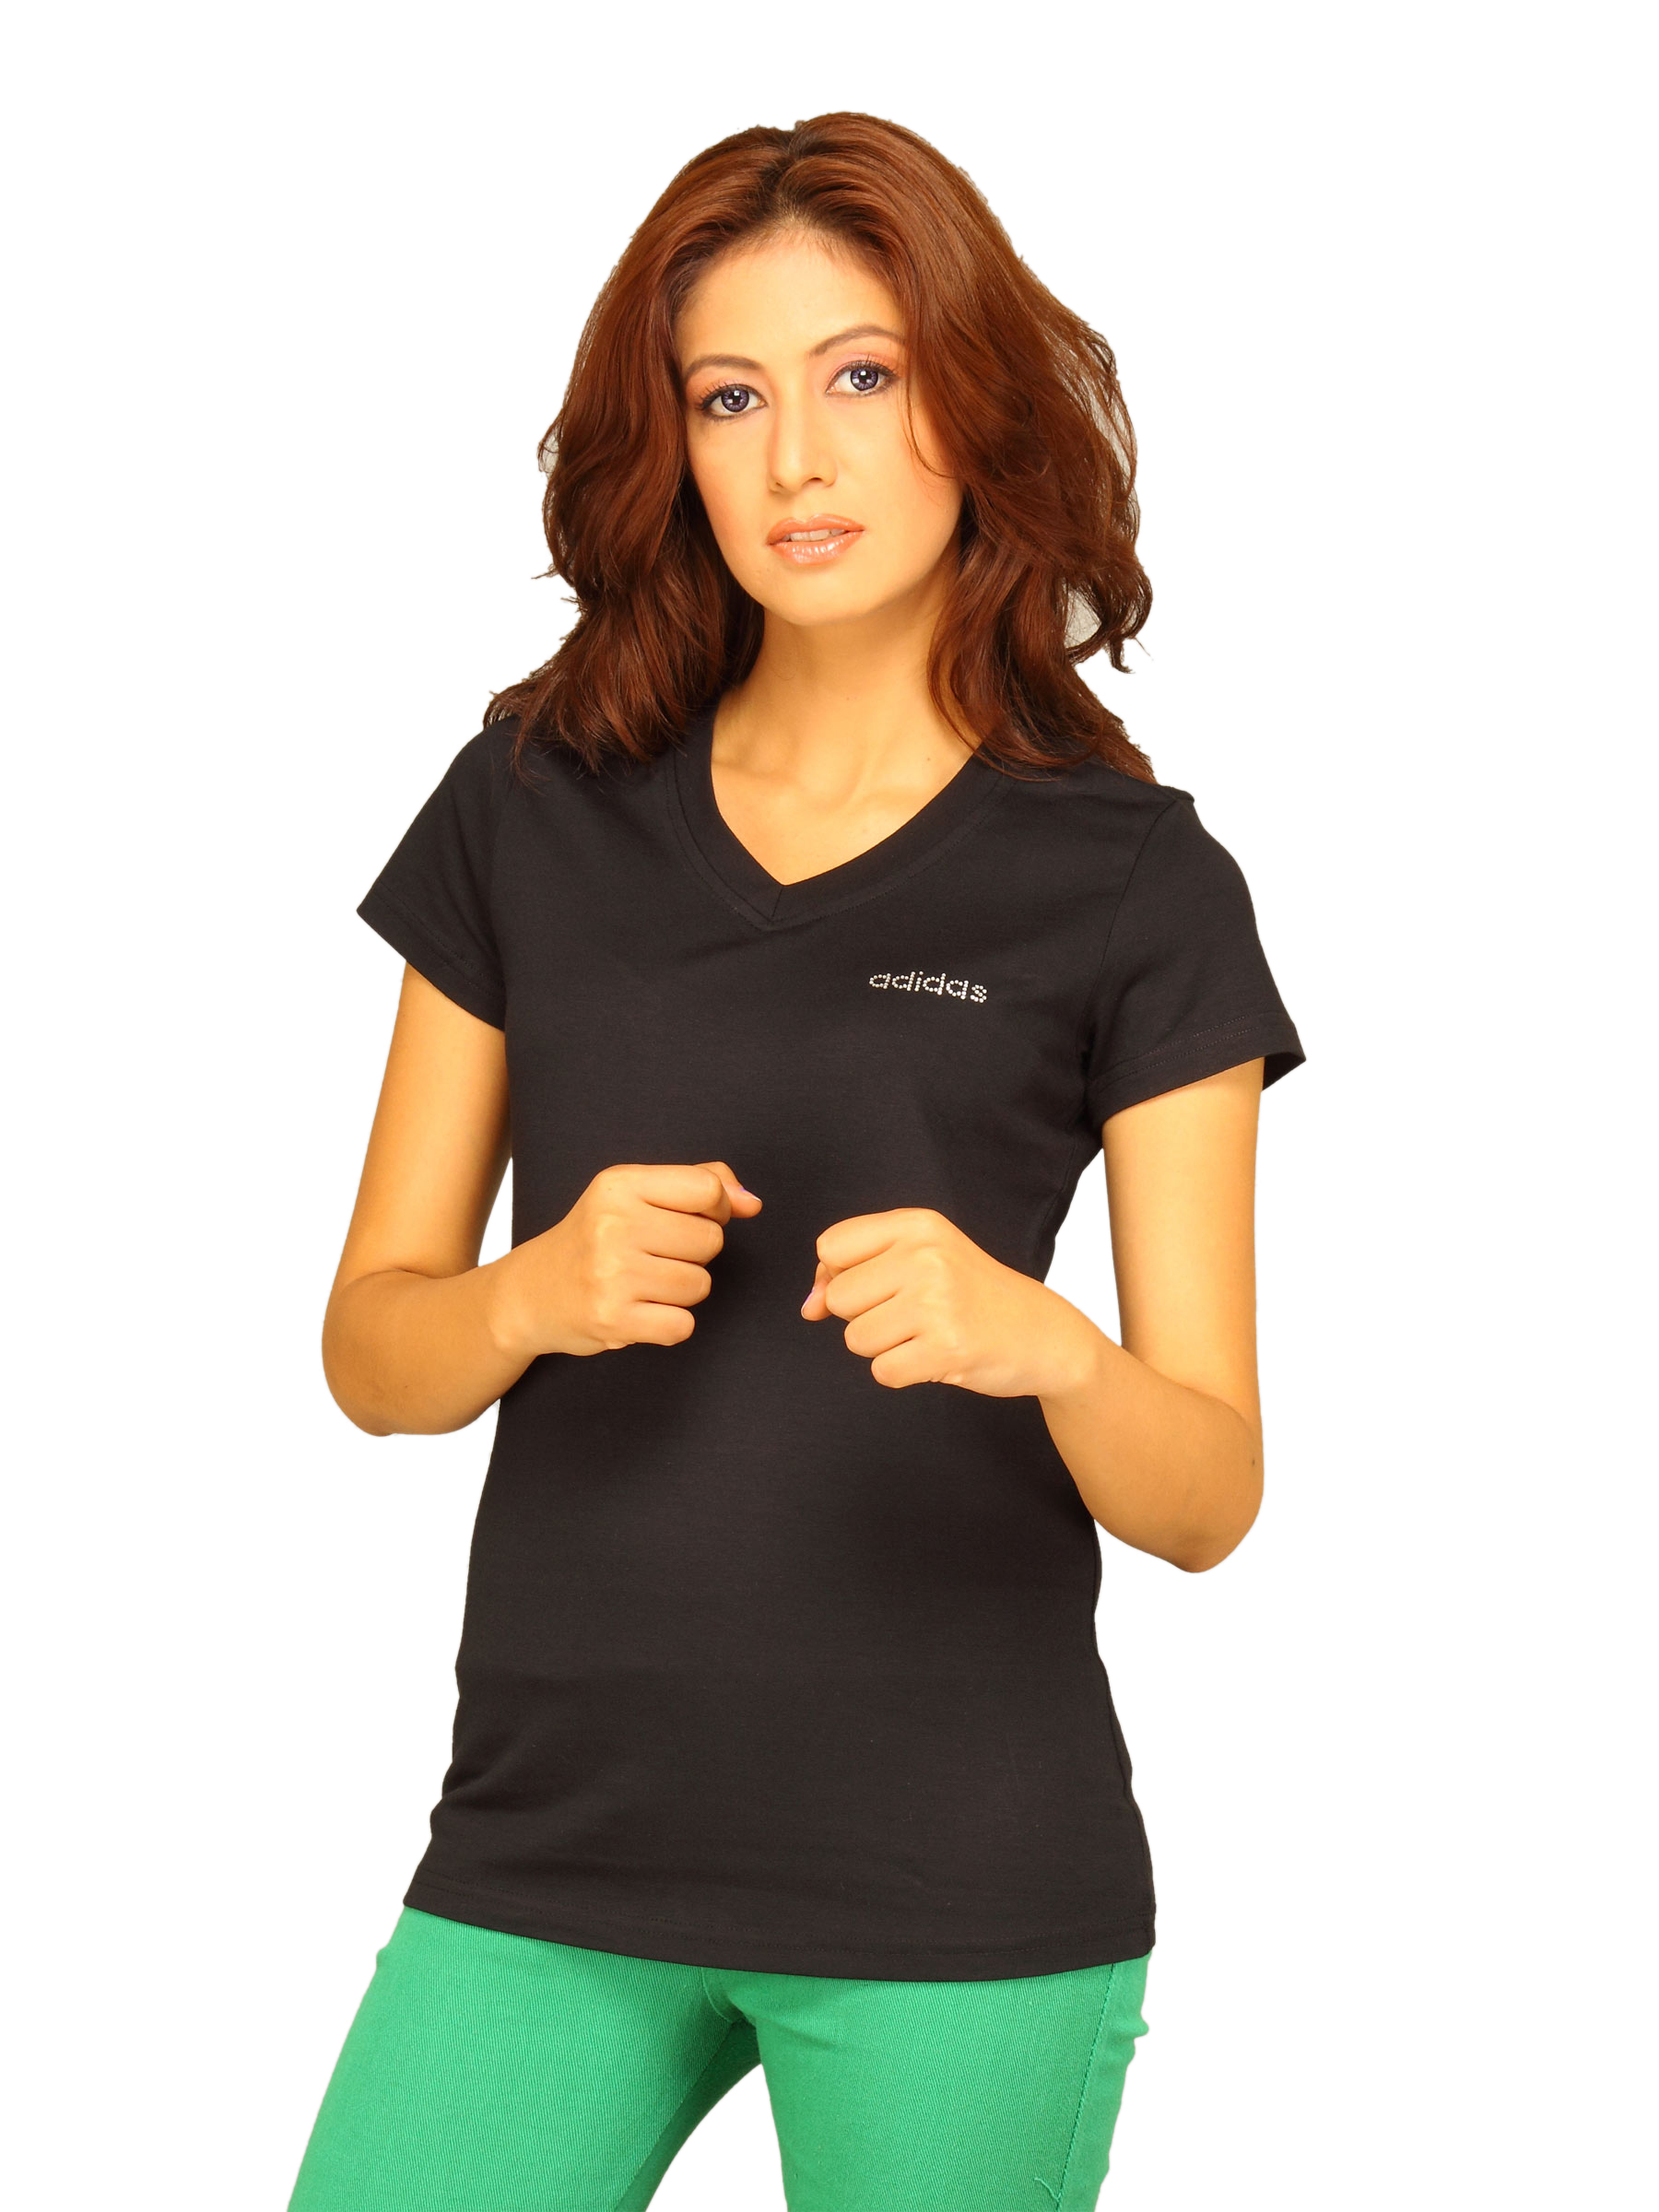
ADIDAS Women's V Neck With Crystal Black T-shirt
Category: Apparel / Topwear / Tshirts
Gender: Women
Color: Black
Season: Summer 2011
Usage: Sports